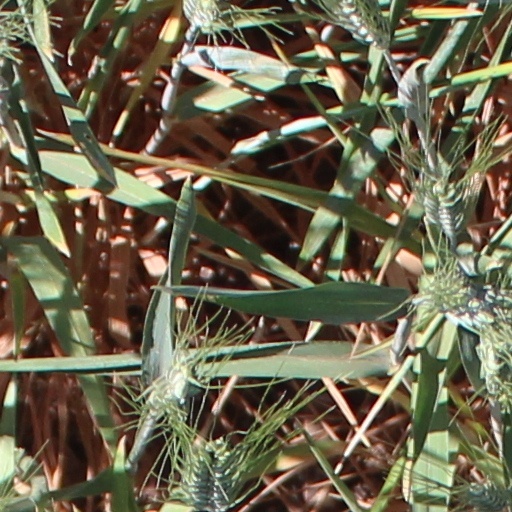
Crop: wheat